White-tailed eagle

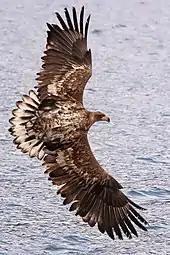
Plumage of an immature white-tailed eagle

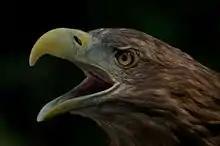
Closeup of white-tailed eagle calling

Juveniles may be harder to distinguish, mainly from other sea eagles in few areas of overlap. In northern Mongolia (perhaps spilling over into southern Siberia), the northern part of the Caspian Sea and some central and southern parts of Kazakhstan, the white-tailed eagle may (or may not) live alongside the rarer, relatively poorly-known Pallas's fish eagle. The Pallas's juveniles are more distinctively whitish marked on the underwing. In flight or perched, the Pallas's fish eagle are usually markedly smaller and slighter than white-tailed eagles with a longer and differently marked tail. At all ages, the white-tailed eagle averages a duller, slightly darker and browner colour overall than the Pallas's fish eagle. Pallas's fish eagles are mid-brown on the body in juvenile plumage with no paler feather edging as seen in juveniles and especially subadults of the larger species. Adult Pallas's fish eagles are immediately distinctive rufous hue with a more restricted but more sharply demarked paler buffy head. Bald eagle juveniles may be found together with white-tailed eagles in the Aleutian islands (where the white-tailed eagle formerly bred until about 30 years ago) and when vagrants of white-tails occur in Alaska. Juveniles of bald and white-tailed eagles often strongly resemble each other but the bald eagles have a shorter neck, a relatively longer and squarer tail, and somewhat less broad wings. In the colouring, the bald juvenile is similarly as dark or even darker brown above as white-tailed eagle juveniles but on the underside often has more extensive whitish mottling, especially on the underwing.